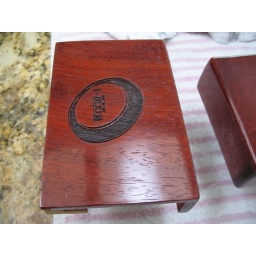
Sanding with ultra fine sand paper made by the Mona Lisa Company, the box awaits its final coat of polyurethane.